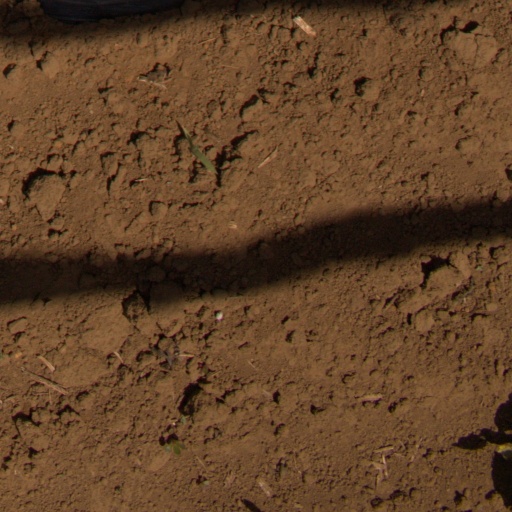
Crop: Jerusalem artichoke